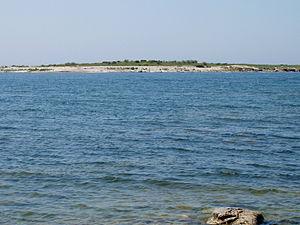
L'île Alumine Vaika est une île appartenant au parc national de Vilsandi dans le comté de Saare en Estonie.